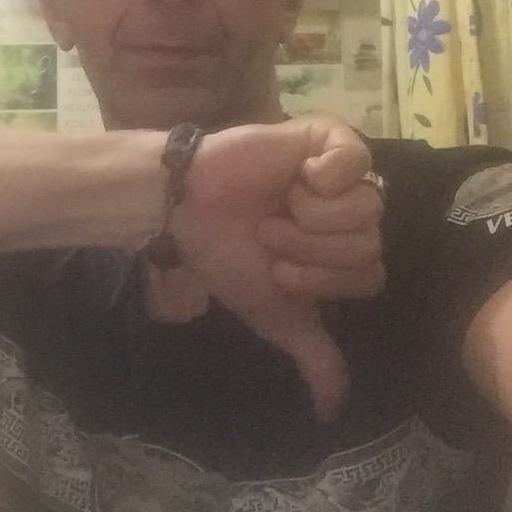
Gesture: dislike